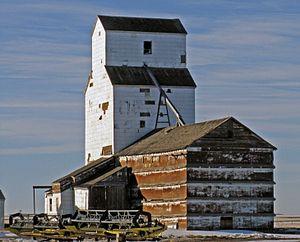
Wrentham est un hameau du Comté de Warner Nᵒ 5, situé dans la province canadienne d'Alberta.